1980 in India

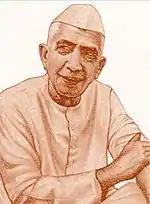
Charan Singh

Prime Minister of India – Charan Singh until 14 January, then Indira Gandhi again became the prime minister of India.